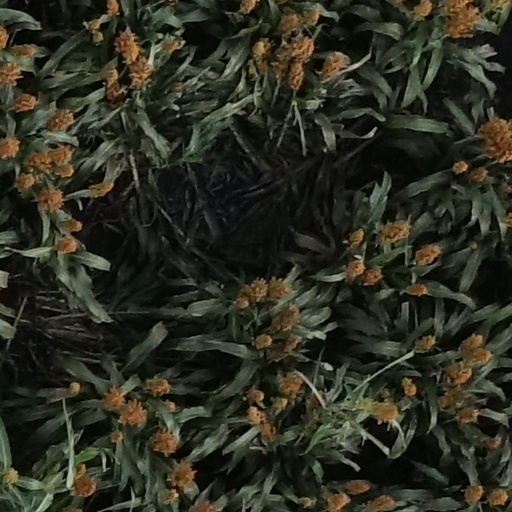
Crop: sorghum